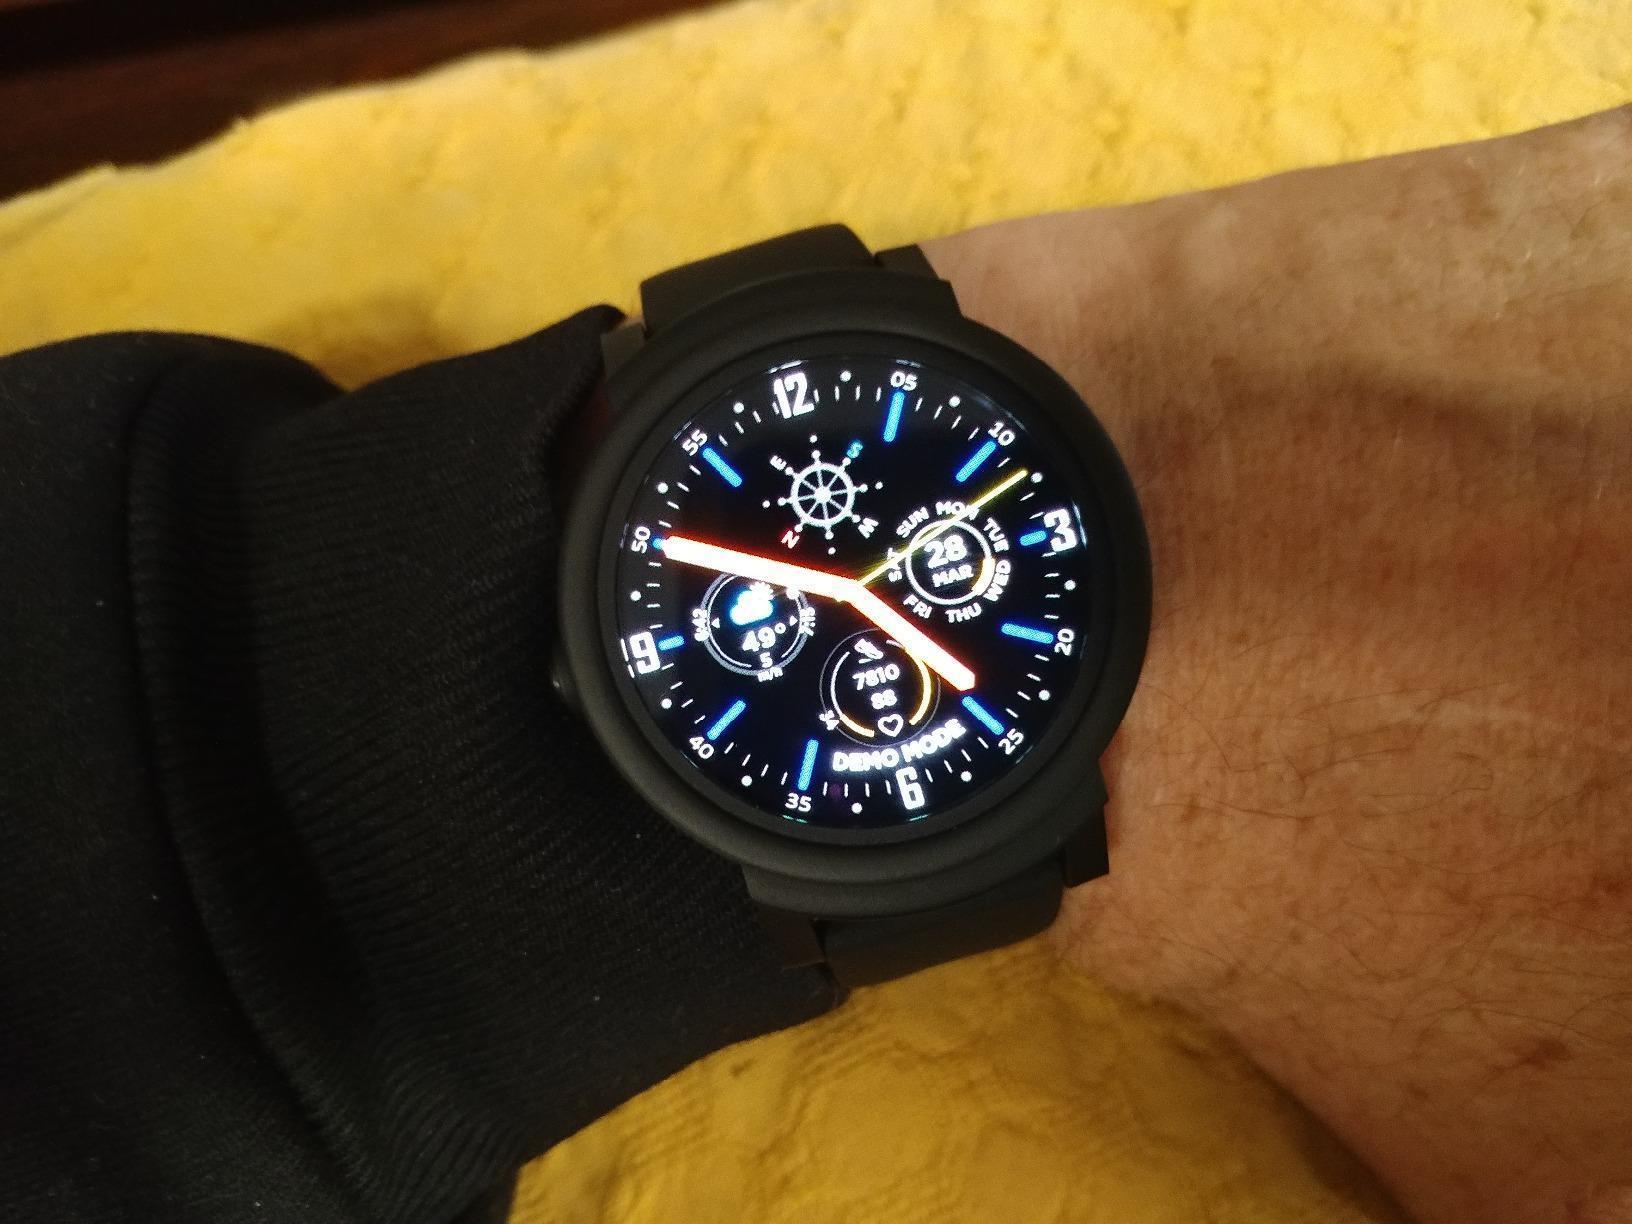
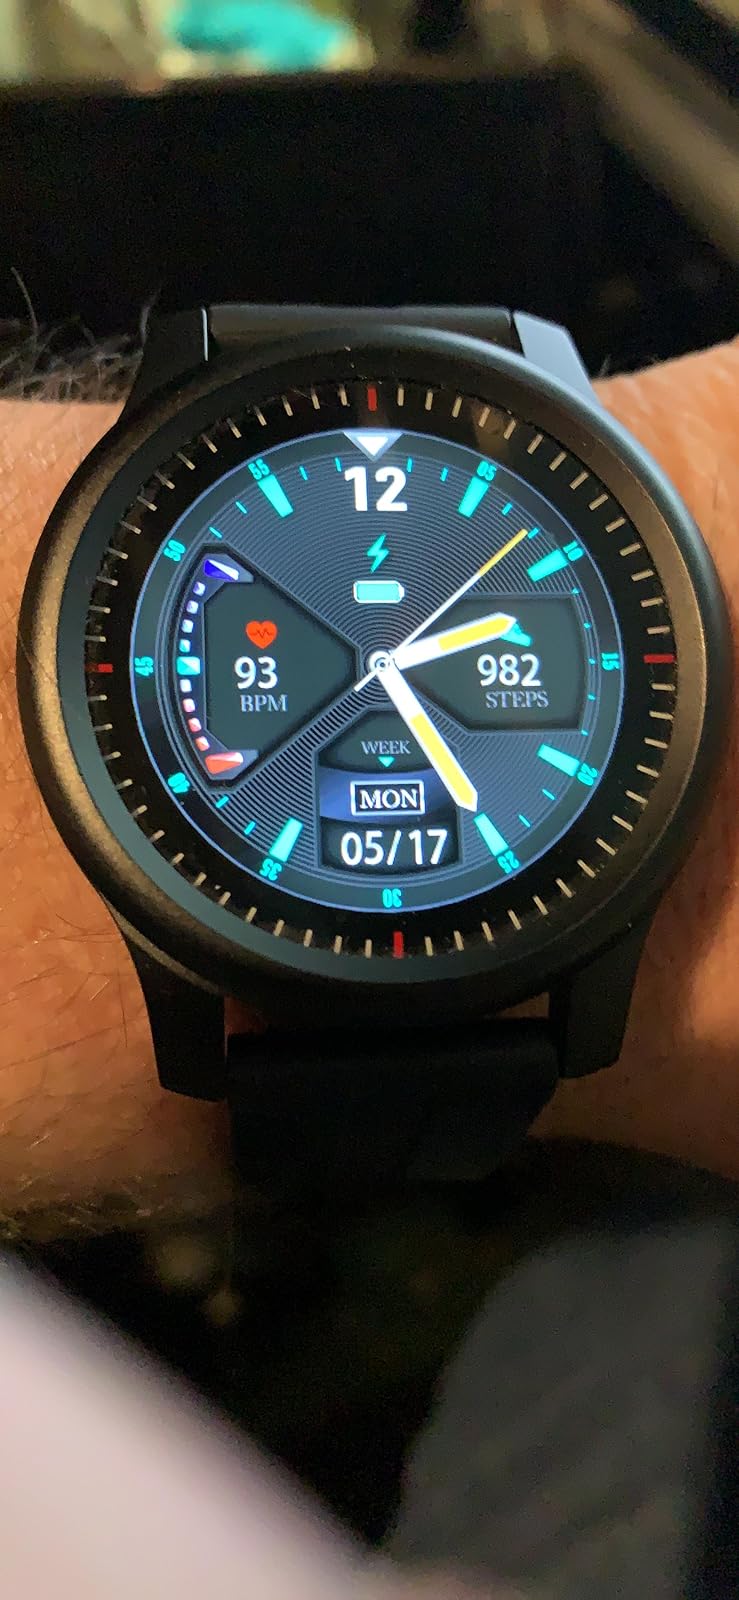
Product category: smartwatch
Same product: no